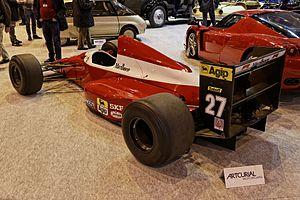
La Dallara 189 est la monoplace de Formule 1 conçue par Dallara et engagée par la Scuderia Italia dans le cadre du championnat du monde de Formule 1 1989. Elle est pilotée par les Italiens Alex Caffi et Andrea De Cesaris.